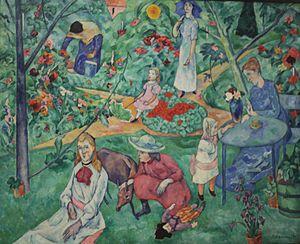
Heinrich Nauen est un peintre allemand.